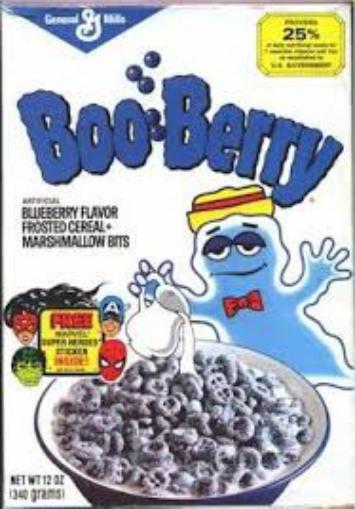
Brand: Count Chocula
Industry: Food